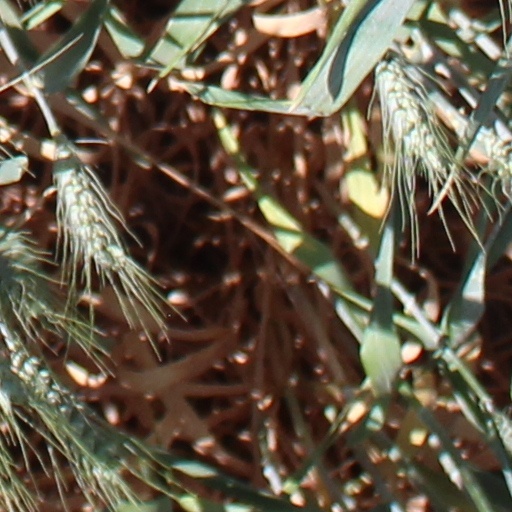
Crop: wheat